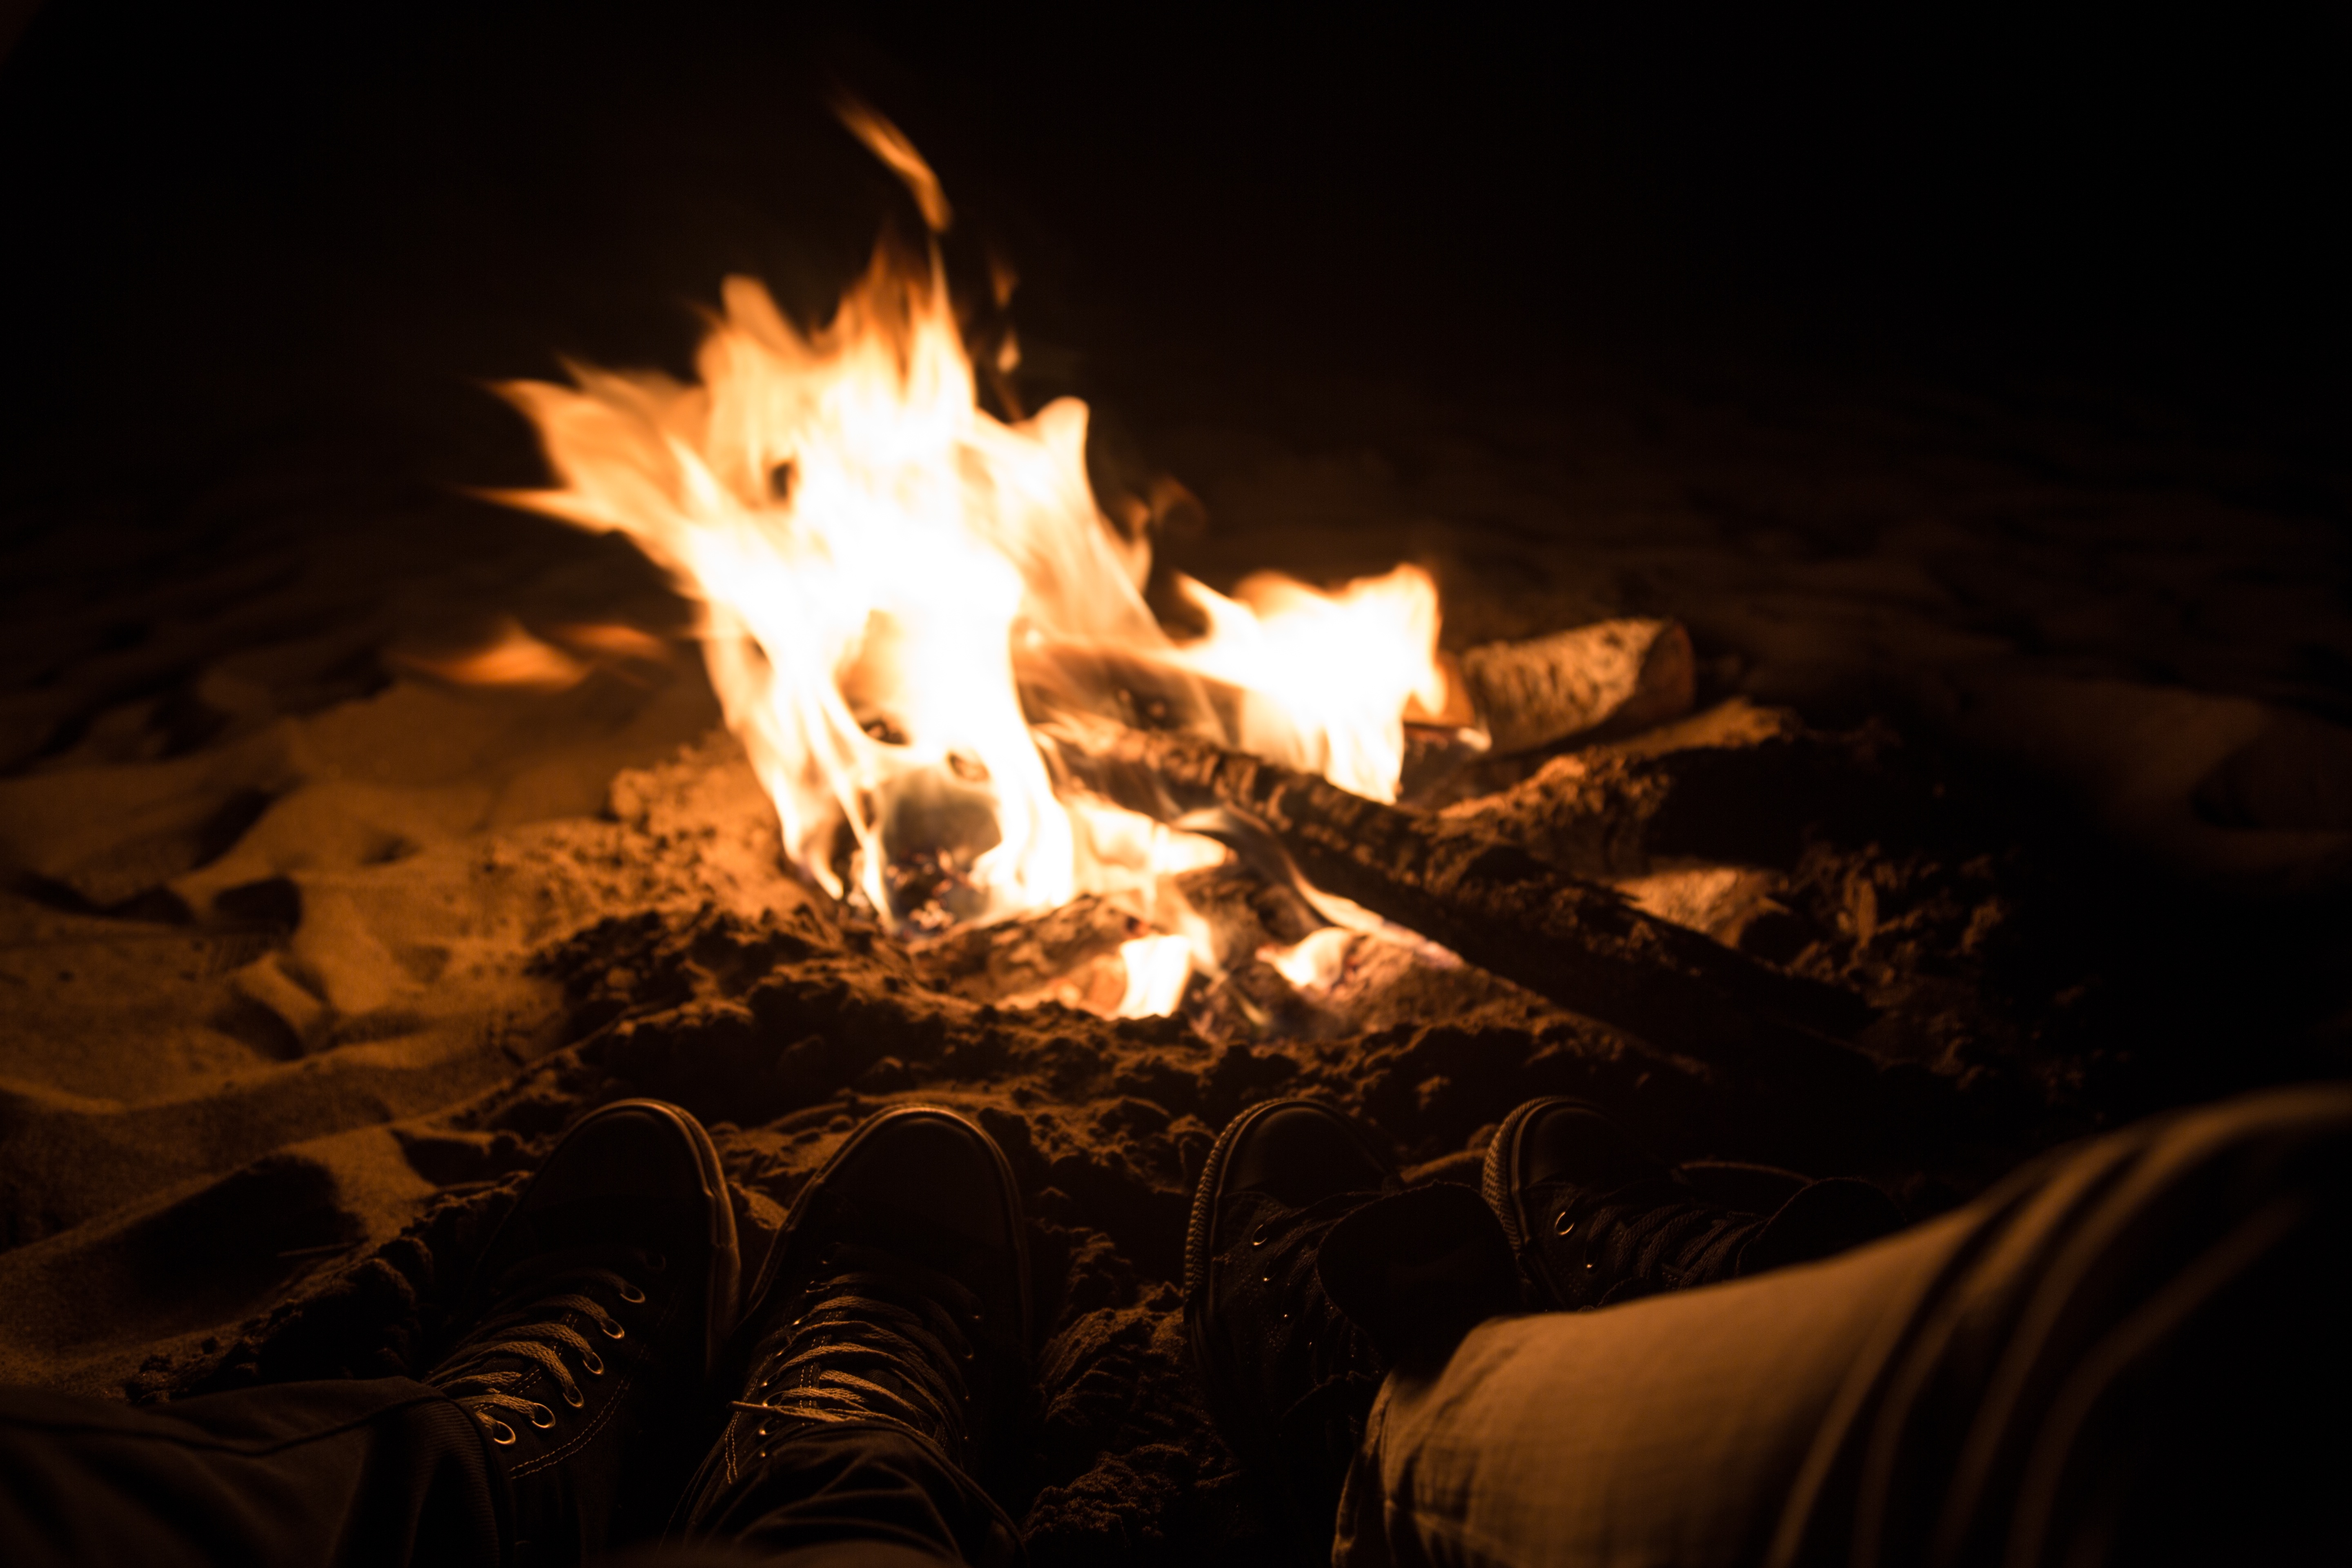
night, flame, fire, darkness, campfire, bonfire